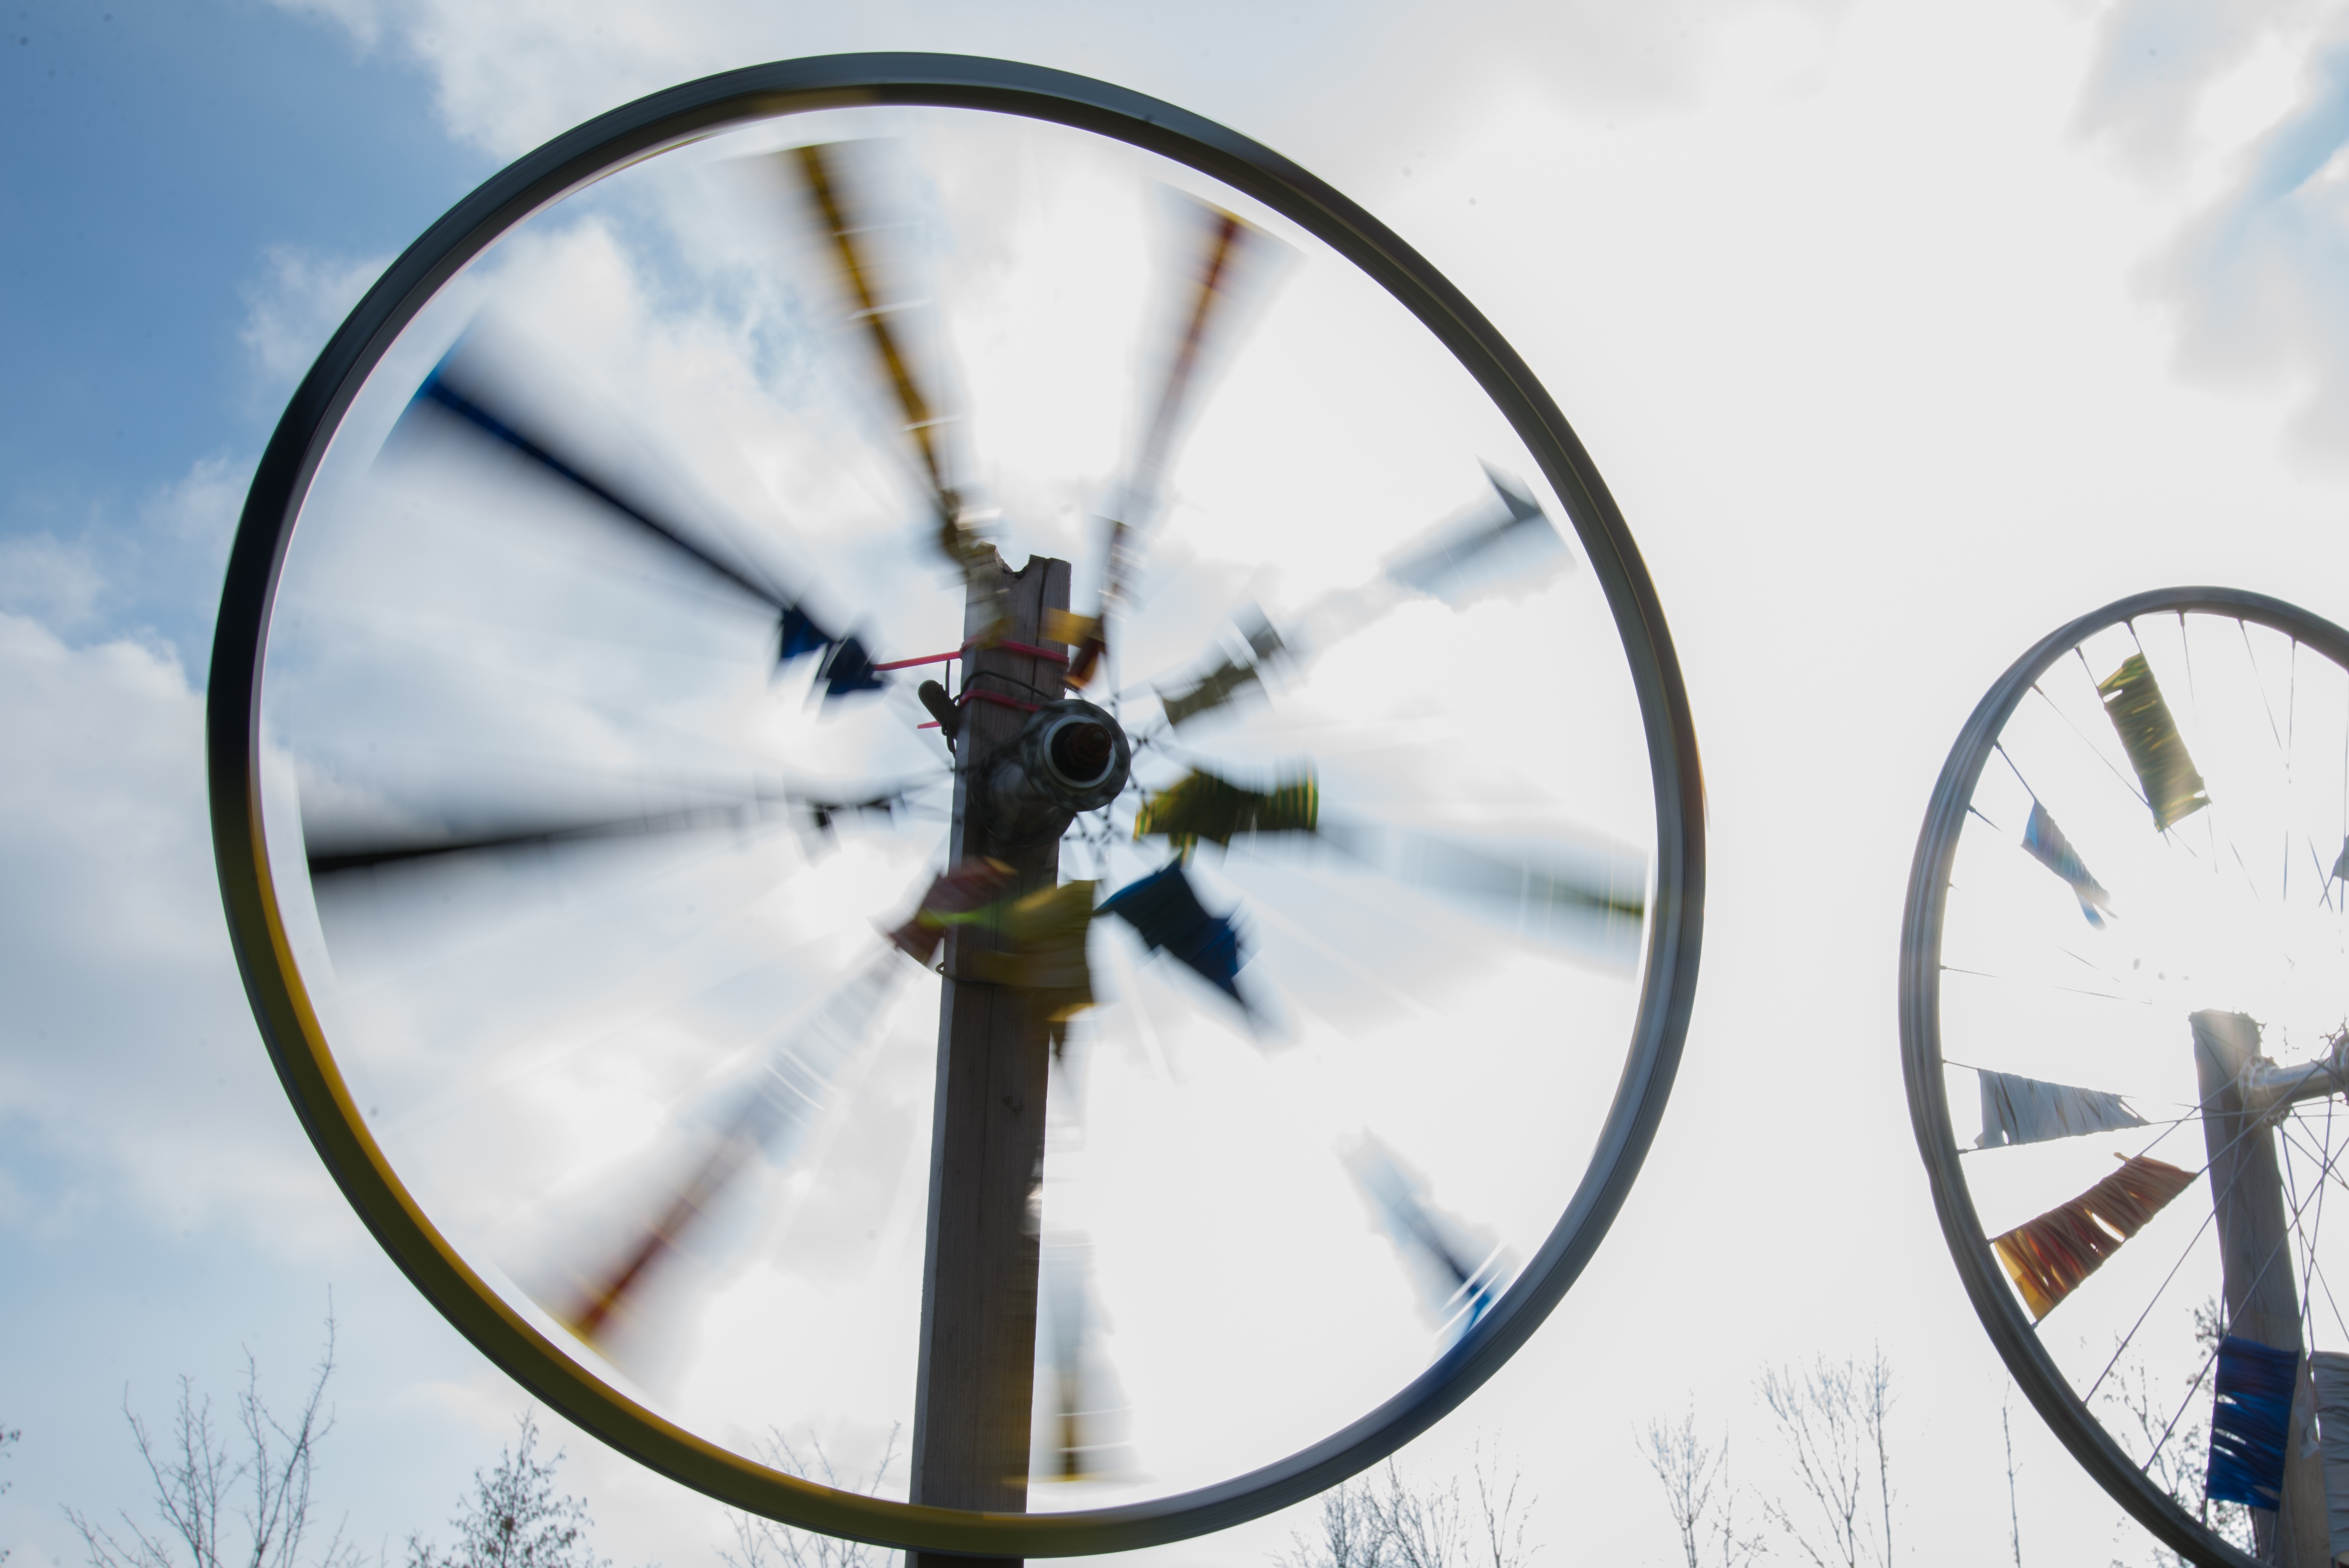
sky, wheel, round, bicycle, vehicle, spoke, park, ride, carousel, spinning, machine, blue, toy, homemade, art, festival, clouds, fun, wheels, amusement, fast, effect, turning, technique, bicycle wheel, cycle sport, bicycle racing